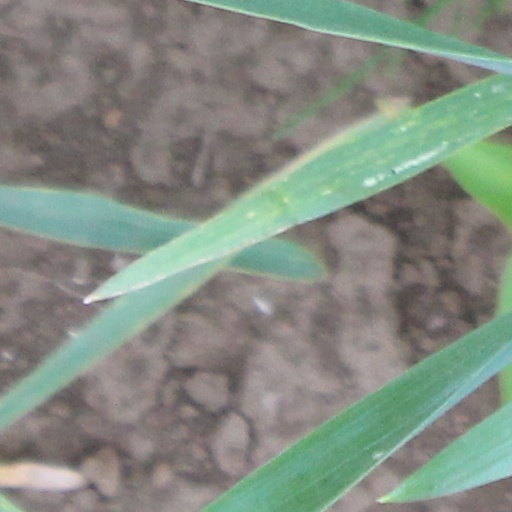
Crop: wheat